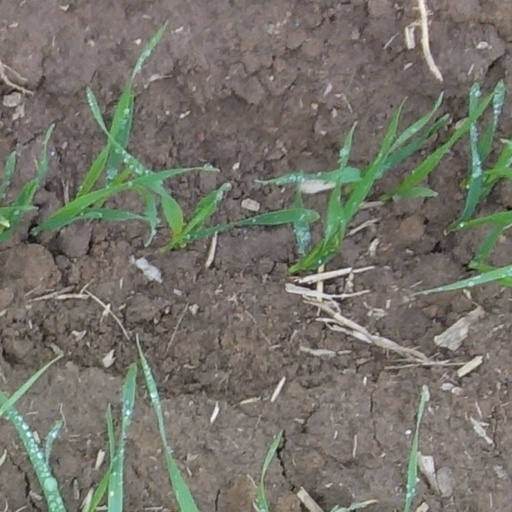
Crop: wheat